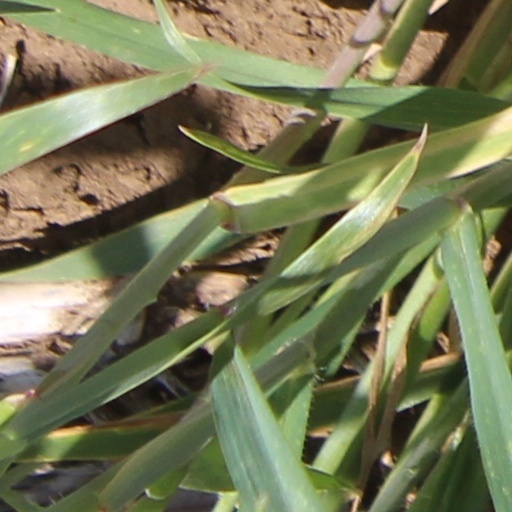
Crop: wheat